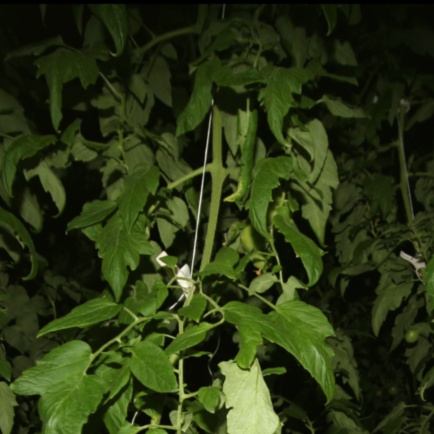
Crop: tomato